Golden Team

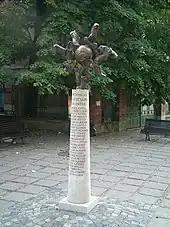
Memorial of the "Aranycsapat" in Szeged, Hungary

The final was between Hungary and West Germany. Hungary were in their second World Cup Final (their 1938 team had lost to Italy 4–2 in Paris); in addition, they had a record of 34 wins, 6 draws, and 1 defeat since August 1949, and were unbeaten in their last 32 matches. Hungary had beaten West Germany 8–3 in a first-round game. The only issue the Hungarians faced was the ankle injury sustained to Puskás in the same game, from which he had not fully recovered – Sebes still took the decision to play him.